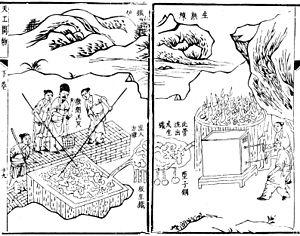
Pyrométallurgie par des ouvriers métallurgistes chinois pour obtenir de la fonte primaire et du fer, au 16ème siècle. La partie droite de l'illustration montre des ouvriers travaillant sur le haut fourneau, la partie de gauche montre le procédé d'affinage utilisé. Ce procédé d'affinage utilise une poudre réactive (le wuchaoni) et opère sur de la fonte en fusion (voir l'analyse de Don. Wagner)
Song Yingxing né à Yichun dans la province de Jiangxi, est un savant et encyclopédiste chinois qui a vécu vers la fin de la dynastie Ming. Il est l'auteur du Tiangong Kaiwu, une encyclopédie qui couvre un large éventail de sujets techniques. Le comparant au grand encyclopédiste français, l'historien et sinologue Joseph Needham l'a appelé « le Diderot de la Chine ».
L'économie de la Chine sous la dynastie Song est marquée par une expansion commerciale, une prospérité financière, une ouverture commerciale croissante et une révolution dans la productivité agricole. La croissance des finances privées stimule le développement du marché à l'échelle nationale qui relie les provinces côtières à l'intérieur. L'économie Song donne naissance à une énorme explosion démographique, issue de l'augmentation de la culture agricole au cours des Xᵉ et XIᵉ siècles qui a doublé la population totale de la Chine, qui atteint 100 millions d'individus.
L’histoire de la production de l'acier, comme la plupart des histoires de découvertes et progrès techniques, n'est pas linéaire. On trouve des aciers à divers endroits de la planète au cours de l'histoire. Certaines innovations apparaissent sans se répandre : l'Europe découvre l'utilisation de la houille 1 000 ans après la Chine, les Arabes ne connaissant pas ce combustible. D'autres se diffusent différemment : l'adoption de l'énergie hydraulique permet au haut fourneau d'être réinventé partout où le minerai de fer s'y avère compatible.
La dynastie Ming est une lignée d'empereurs qui a régné sur la Chine de 1368 à 1644. La dynastie Ming fut la dernière dynastie chinoise dominée par les Han. Elle parvint au pouvoir après l'effondrement de la dynastie Yuan dominée par les Mongols, et dura jusqu'à la prise de sa capitale Pékin en 1644 lors de la rébellion menée par Li Zicheng, qui fut rapidement supplanté par la dynastie Qing mandchoue. Des régimes loyaux au trône Ming existèrent jusqu'en 1662, année de leur soumission définitive aux Qing.
Le prix Pfizer est une distinction décernée chaque année par l’History of Science Society. Fondé en 1958 et décerné pour la première fois en 1959, le prix récompense « un livre exceptionnel sur l'histoire des sciences » paru dans les trois années précédentes en anglais.